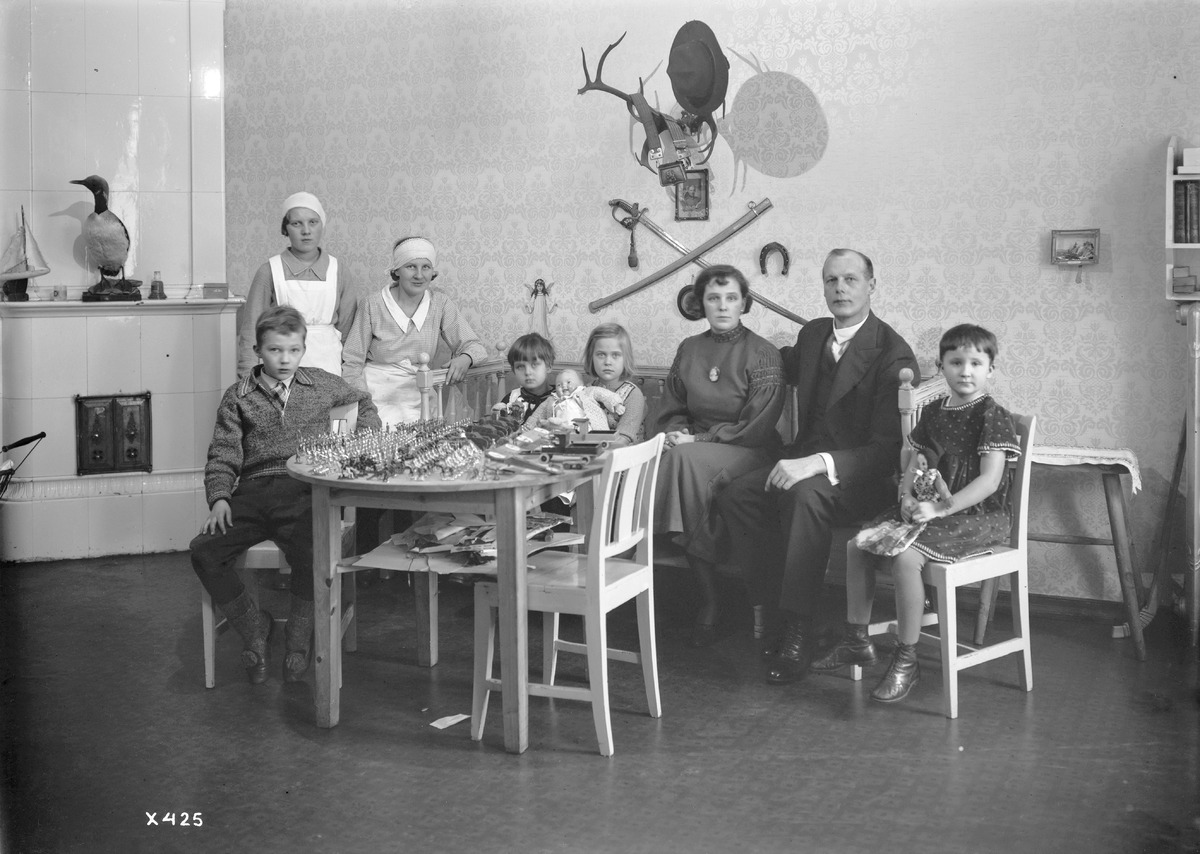
Veljekset Åström Oy:n konttoripäällikkö everstiluutnantti evp Olof Heinrichs perheineen
The office manager of Veljekset Åström Oy, (retired) lieutenant colonel Olof Heinrichs with his family
sisällön kuvaus: Veljekset Åström Oy:n konttoripäällikkö, myöhemmin toinen johtaja, everstiluutnantti evp Olof Heinrichs perheineen 24.2.1935. content description: The office manager (later an executive) of Veljekset Åström Oy, (retired) lieutenant colonel Olof Heinrichs with his family on February 24, 1935.
Vuosi: 1935
Paikka: Suomi, Oulu, Suomi, Pohjois-Pohjanmaa, Oulu
Aiheet: Heinrichs, Olof; Veljekset Åström Oy; sisäkuva; ryhmäkuva; johtajat; asunnot; managers; apartments